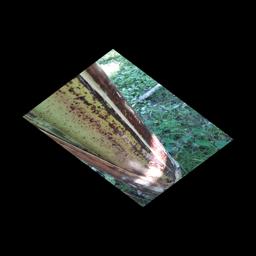
Label: PSEUDOSTEM WEEVIL